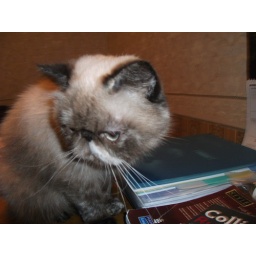
This cat often hides under my bed for several hours at a time.